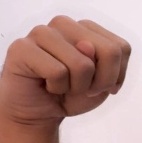
ASL sign: N